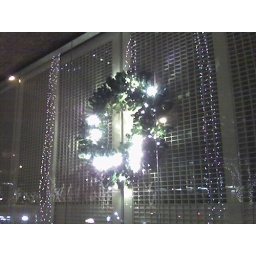
Wreath in the window with decorated palm trees reflected.